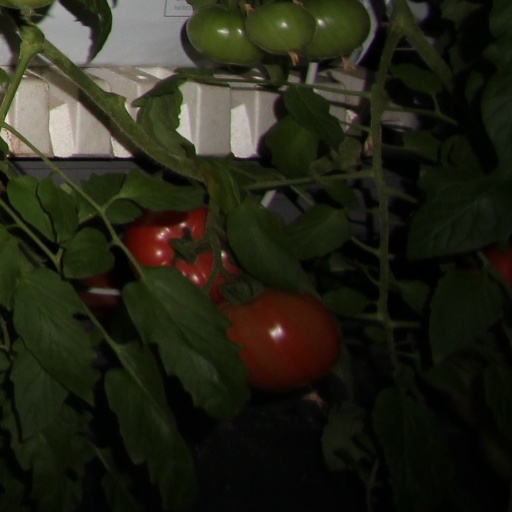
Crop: tomato